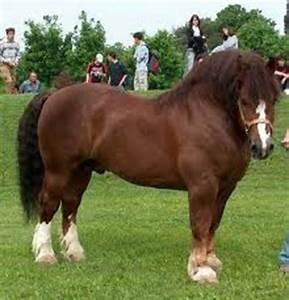
horse